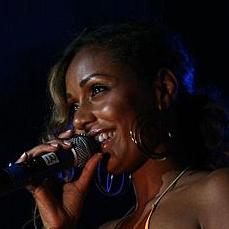
Age: 30